Religion in ancient Rome

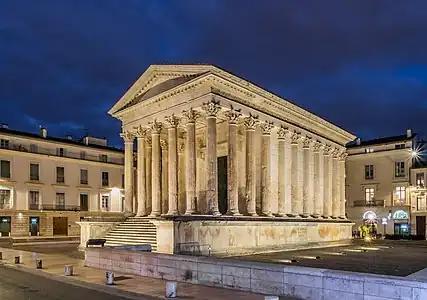
The Maison Carrée in Nîmes, one of the best-preserved Roman temples. It is a mid-sized Augustan provincial temple of the Imperial cult.

In the late Republic, the so-called Marian reforms supposedly did the following: lowered an existing property bar on conscription, increased the efficiency of Rome's armies, and made them available as instruments of political ambition and factional conflict. The consequent civil wars led to changes at every level of Roman society. Augustus' principate established peace and subtly transformed Rome's religious life – or, in the new ideology of Empire, restored it (see below).